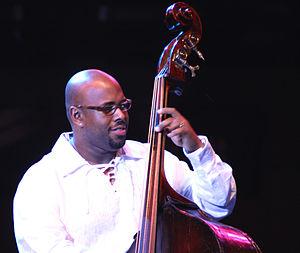
Christian McBride est un bassiste et contrebassiste de jazz américain né le 31 mai 1972 à Philadelphie, dans l’État de Pennsylvanie, aux États-Unis. Il est considéré unanimement comme l'un des meilleurs contrebassistes de sa génération au sein de la communauté jazz.